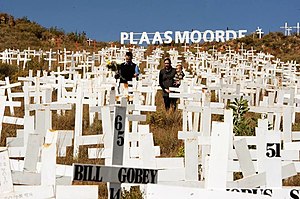
Sydafrika / Plaasmoorde
Mindekors for drabene.
Sydafrika, officielt Republikken Sydafrika, er et land, der ligger på den sydligste del af det afrikanske kontinent med bjerge mod det Indiske Ocean og Atlanterhavet. Det har grænse med Namibia, Botswana, Mozambique, Zimbabwe, Lesotho og Swaziland. Afrikas sydligste punkt Kap Agulhas ligger i landet.